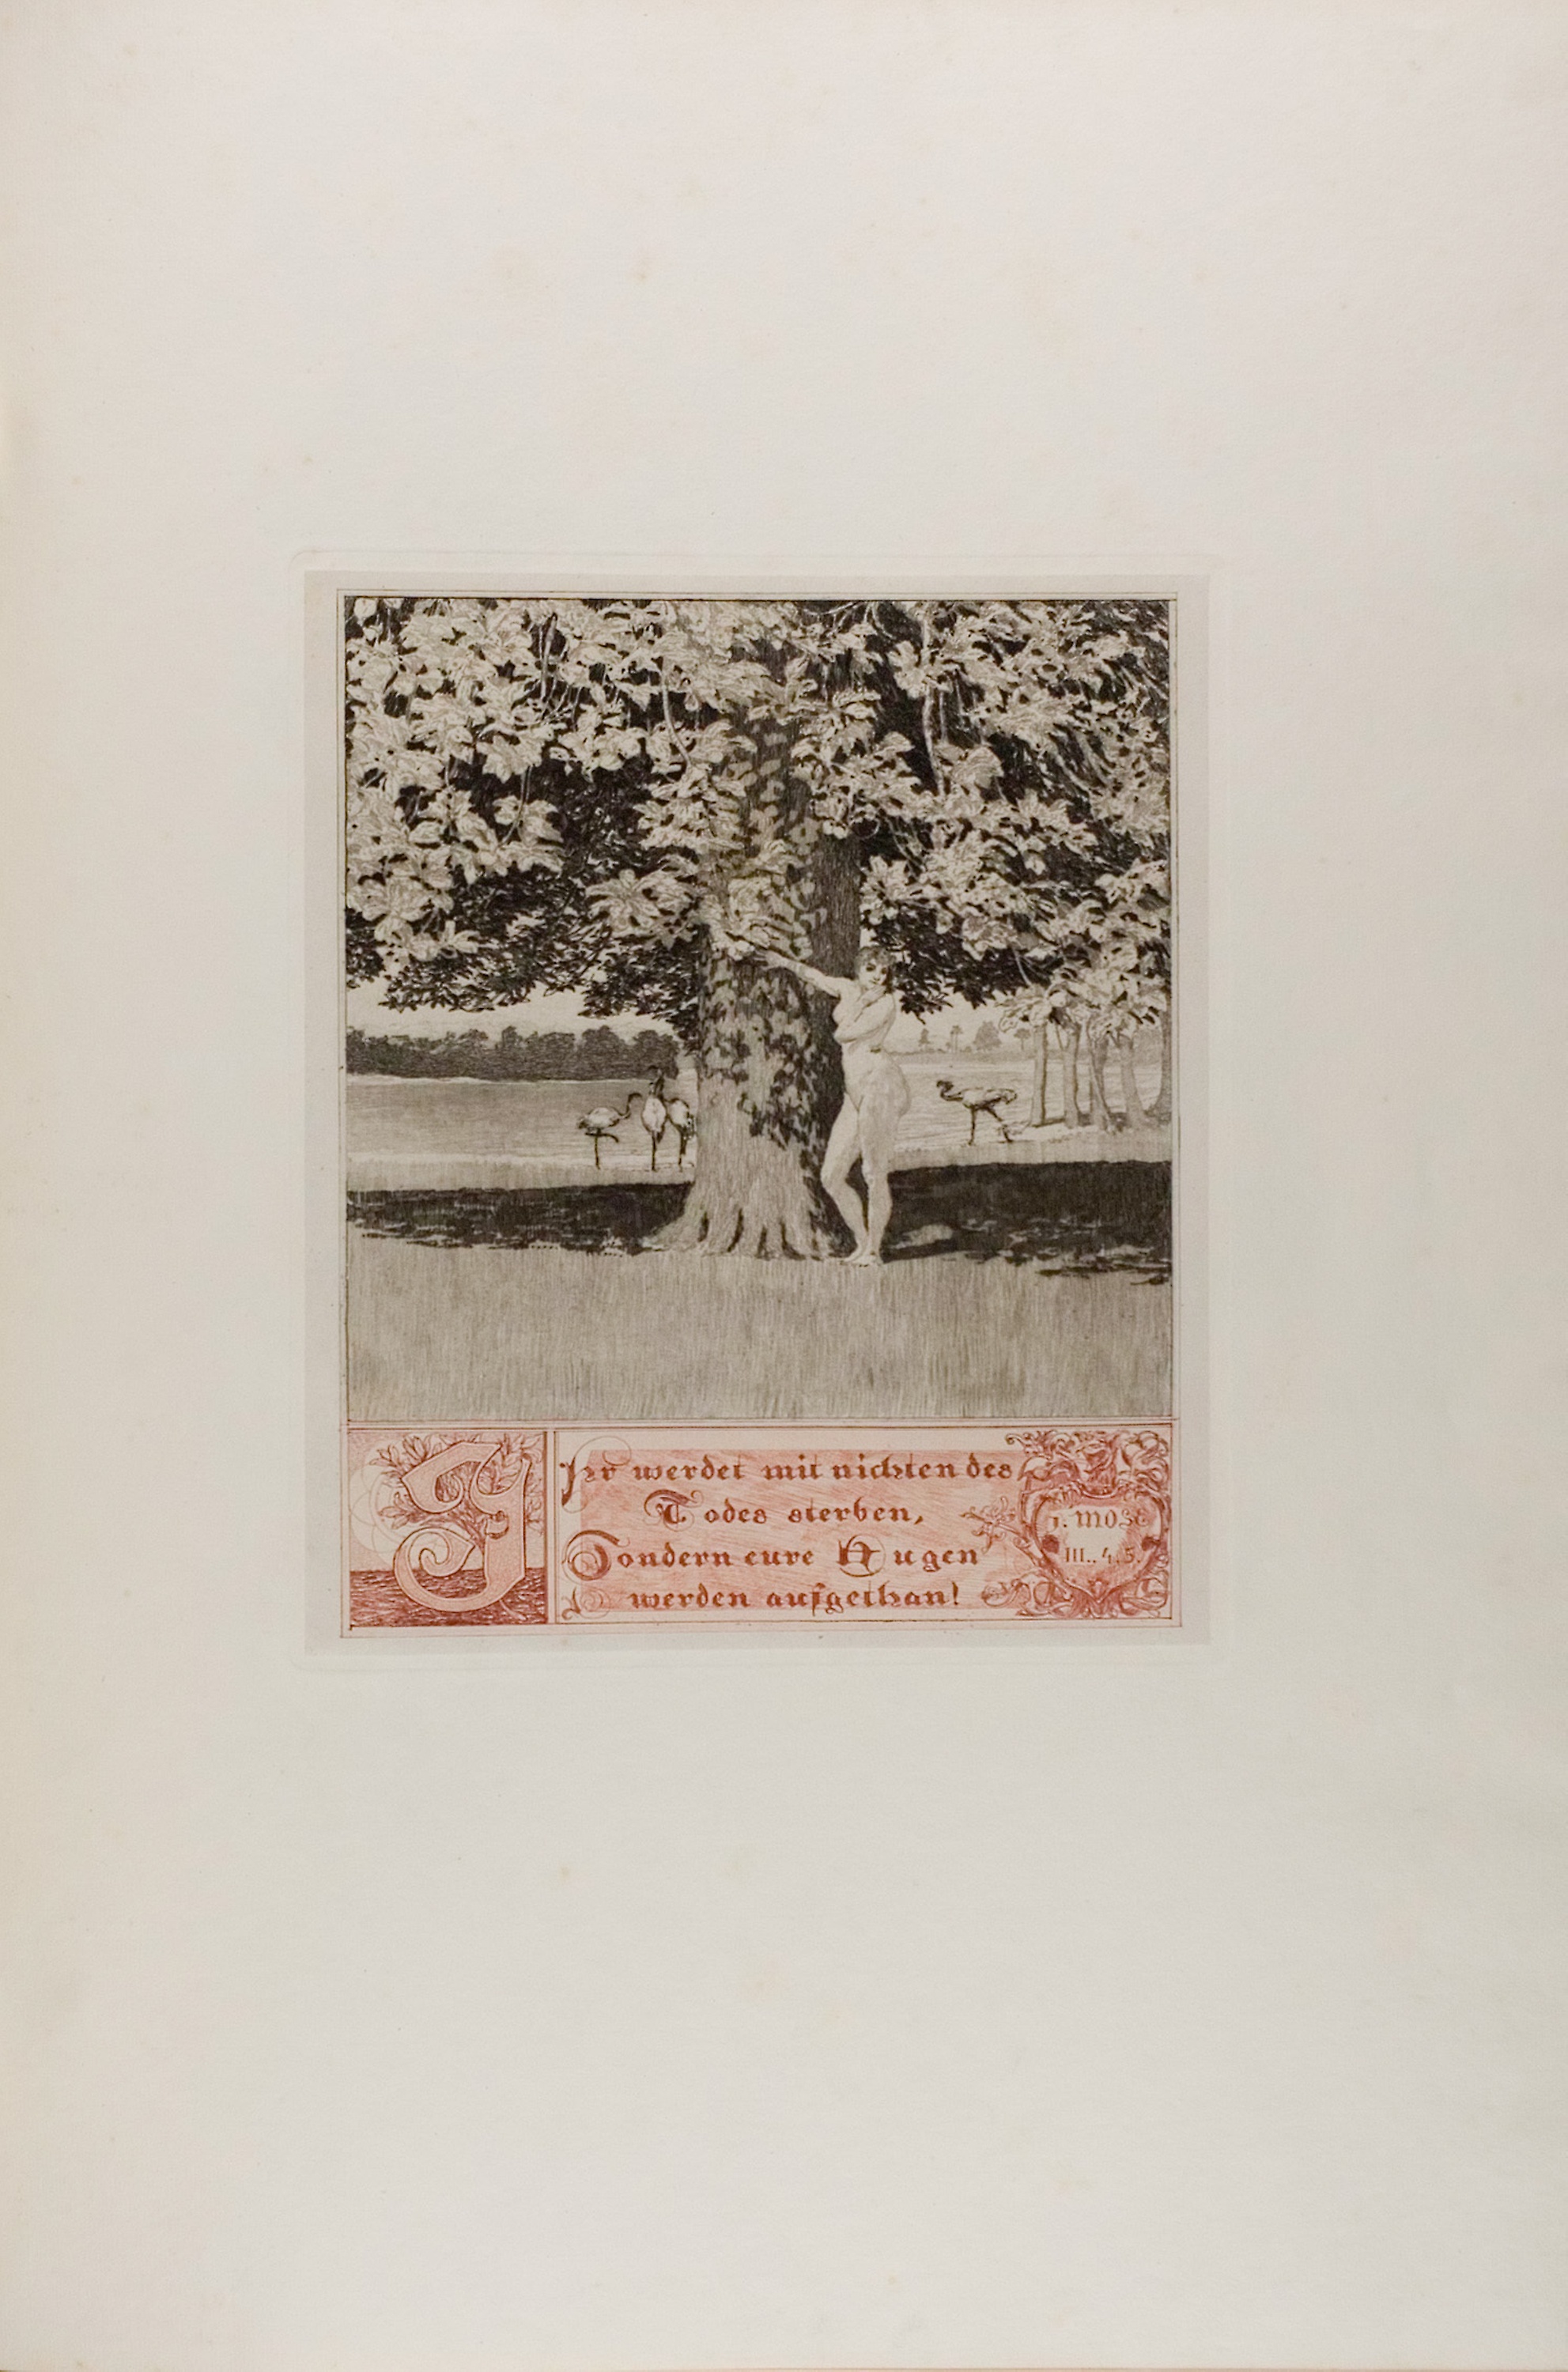
art, picture frame, modern art, painting